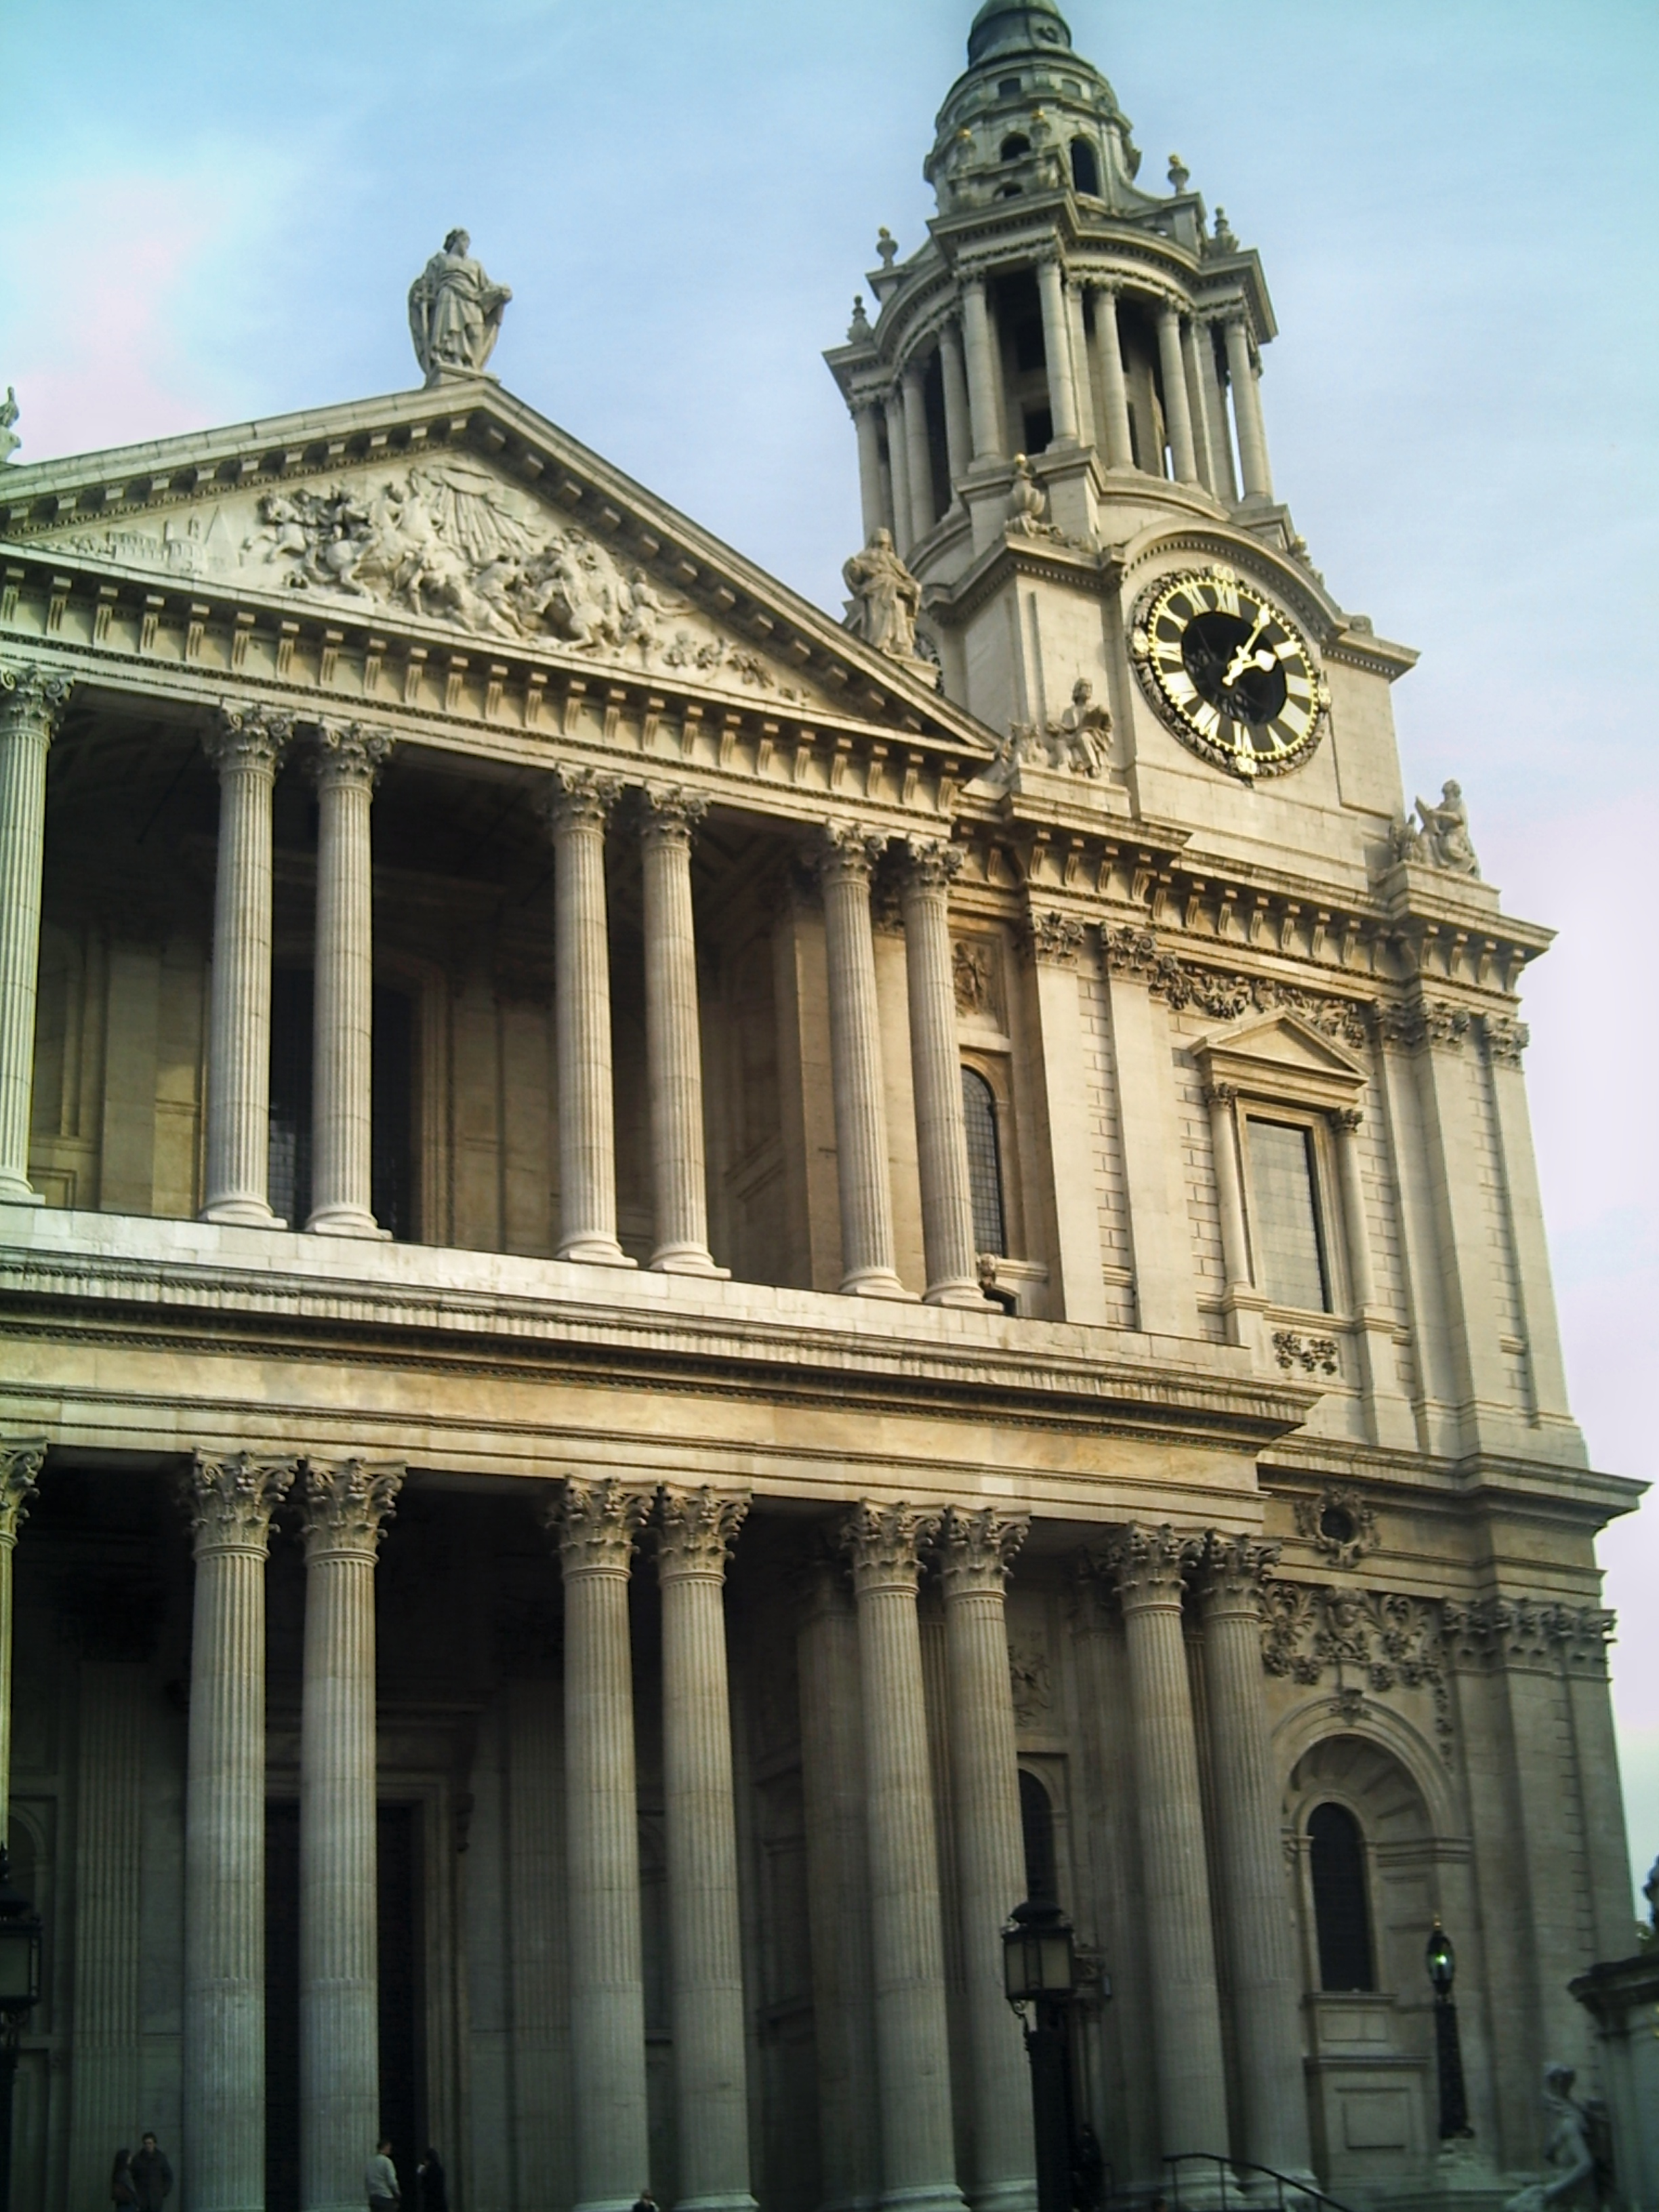
architecture, building, stone, vacation, europe, tower, museum, landmark, facade, church, cathedral, place of worship, baptistery, uk, england, london, creativecommons, synagogue, bath, britian, basilica, stonehendge, hendge, gothic architecture, classical architecture, ancient roman architecture